Fifty pence (British coin)

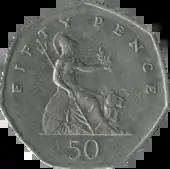
Standard reverse: 1982–2008. Point up orientation

The reverse of the coin, designed by Christopher Ironside, and used from 1969 to 2008, is a seated Britannia alongside a lion, holding an olive branch in her left hand and a trident in her right, accompanied by either (1969–1981) or (1982–2008) above Britannia, with the numeral 50 underneath the seated figure. His original but unused design, of the Royal Arms with supporters was released as a variation in 2013.